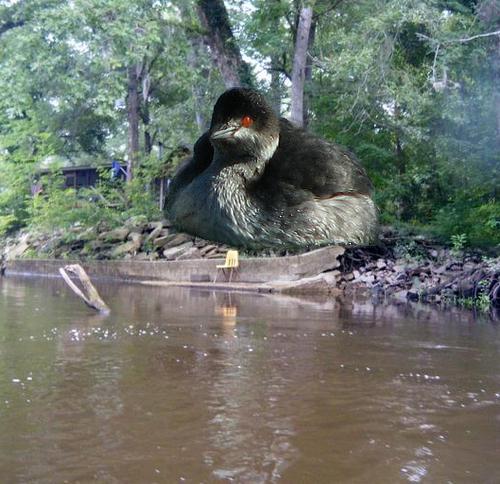
Bird species: Eared_Grebe
Bird type: waterbird
Background: water